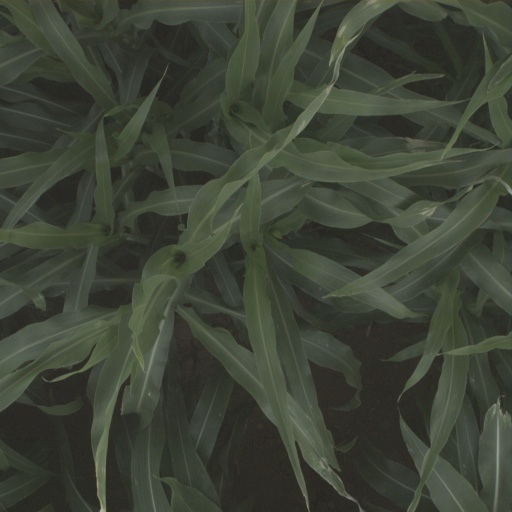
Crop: sorghum